The Christ Child and the Infant John the Baptist with a Shell

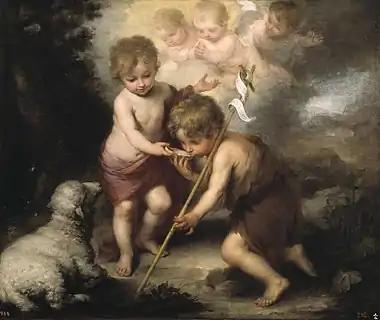

The Christ Child and the Infant John the Baptist with a Shell or The Holy Children with a Shell (Spanish - "Los Niños de la concha") is a 1670-1675 oil on canvas painting by Bartolomé Esteban Murillo, now in the Prado Museum in Madrid.